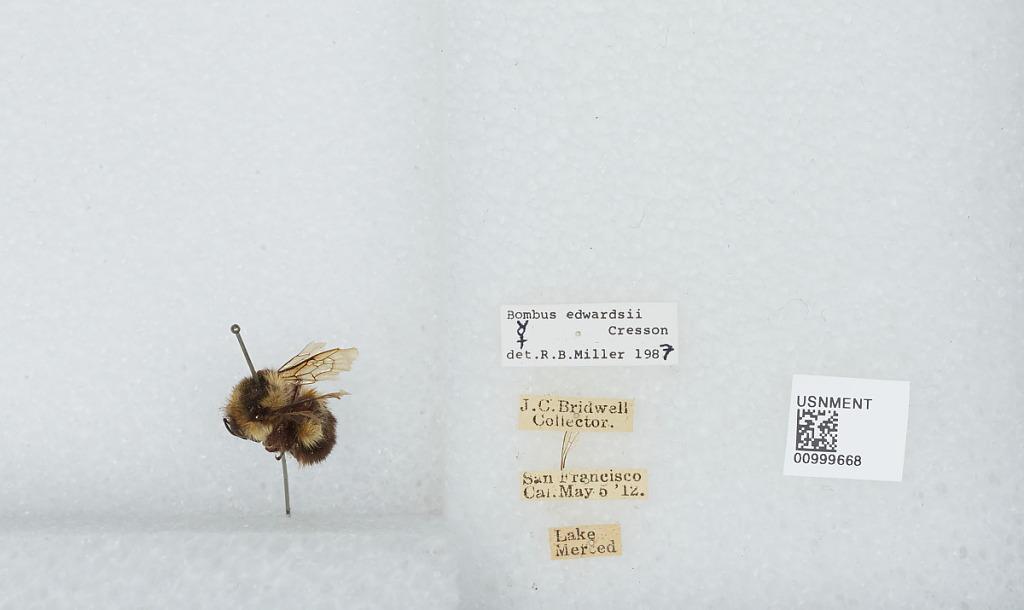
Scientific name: Bombus (Pyrobombus) melanopygus Nylander
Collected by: J. Bridwell
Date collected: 1912-5-5
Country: United States
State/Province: California
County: San Francisco
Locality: Lake Merced
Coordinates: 37.72, -122.495
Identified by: Miller, R. B.